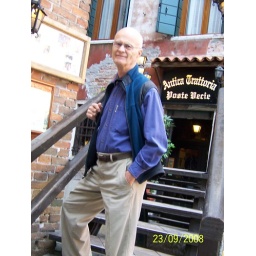
Outside the oldest eating establish in Venice, near the Rialto Bridge and the fish market.